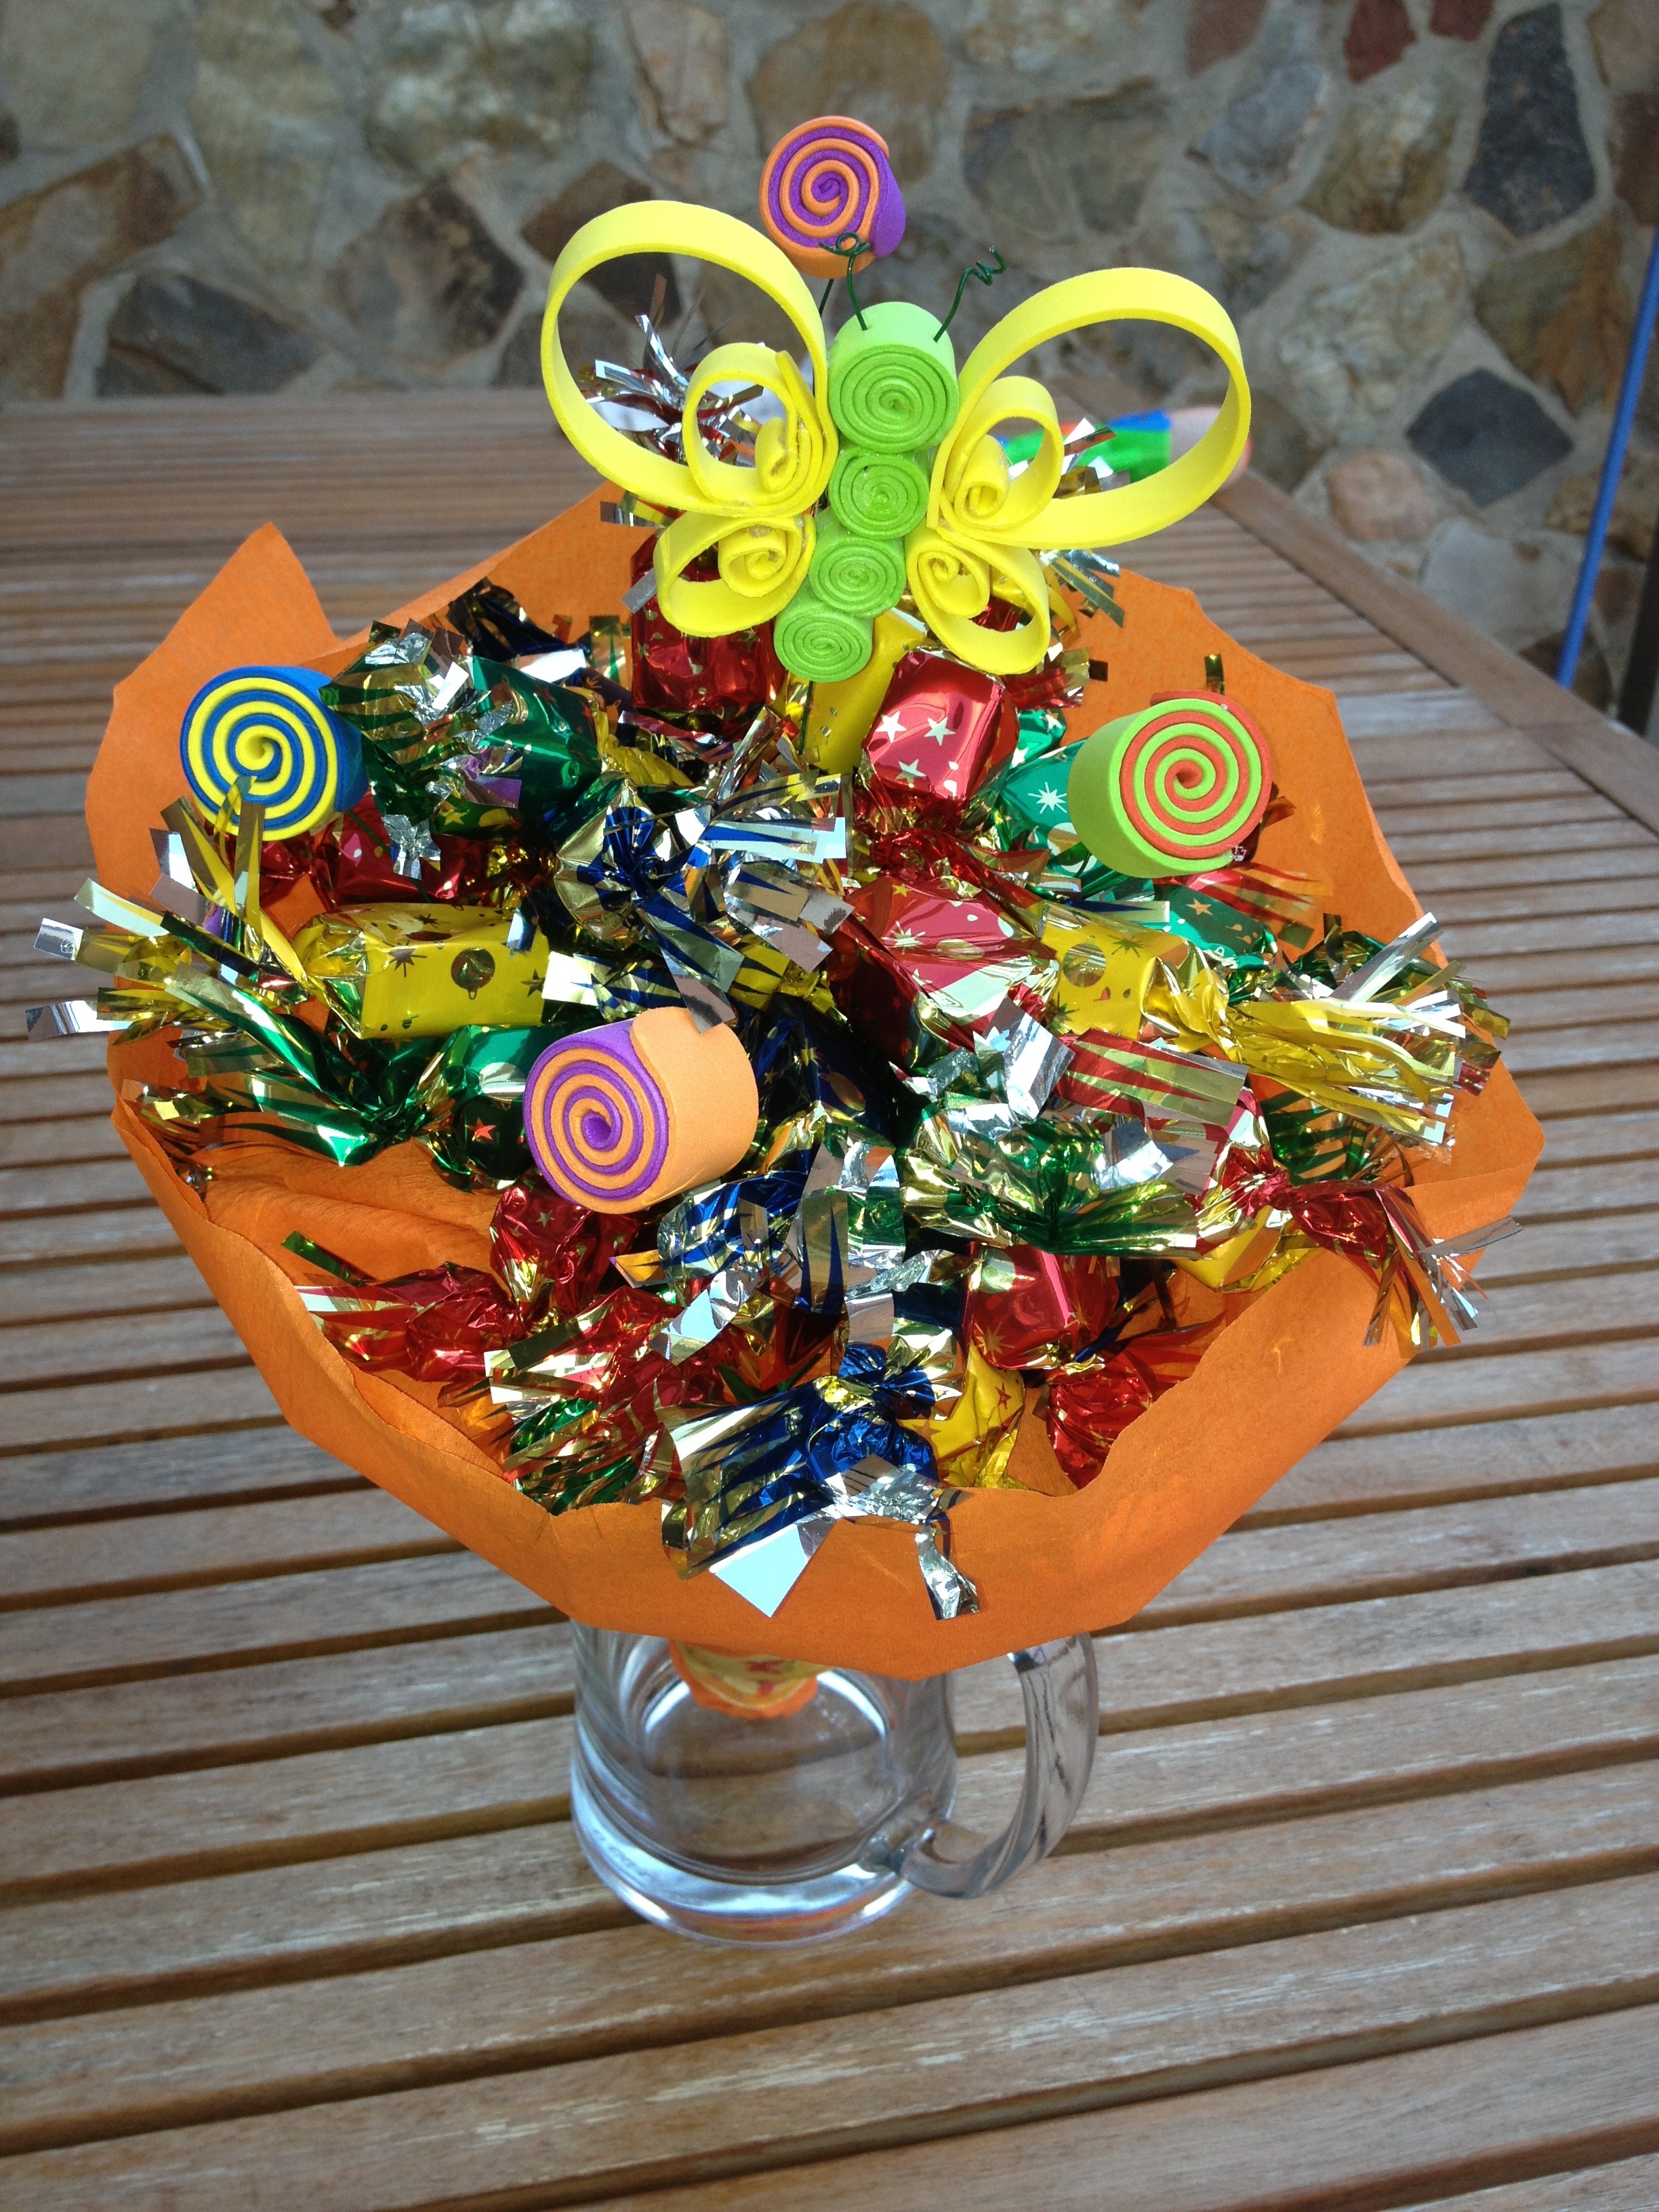
flower, bouquet, gift, food, butterfly, floristry, flower bouquet, floral design, centrepiece, flower arranging